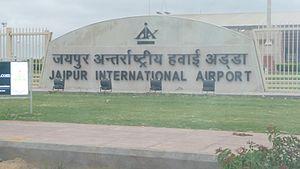
L'Aéroport de Jaipur est un aéroport situé dans la banlieue sud de Sanganer, à 13 km de Jaipur, la capitale du Rajasthan, en Inde.